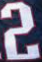
Number: 2